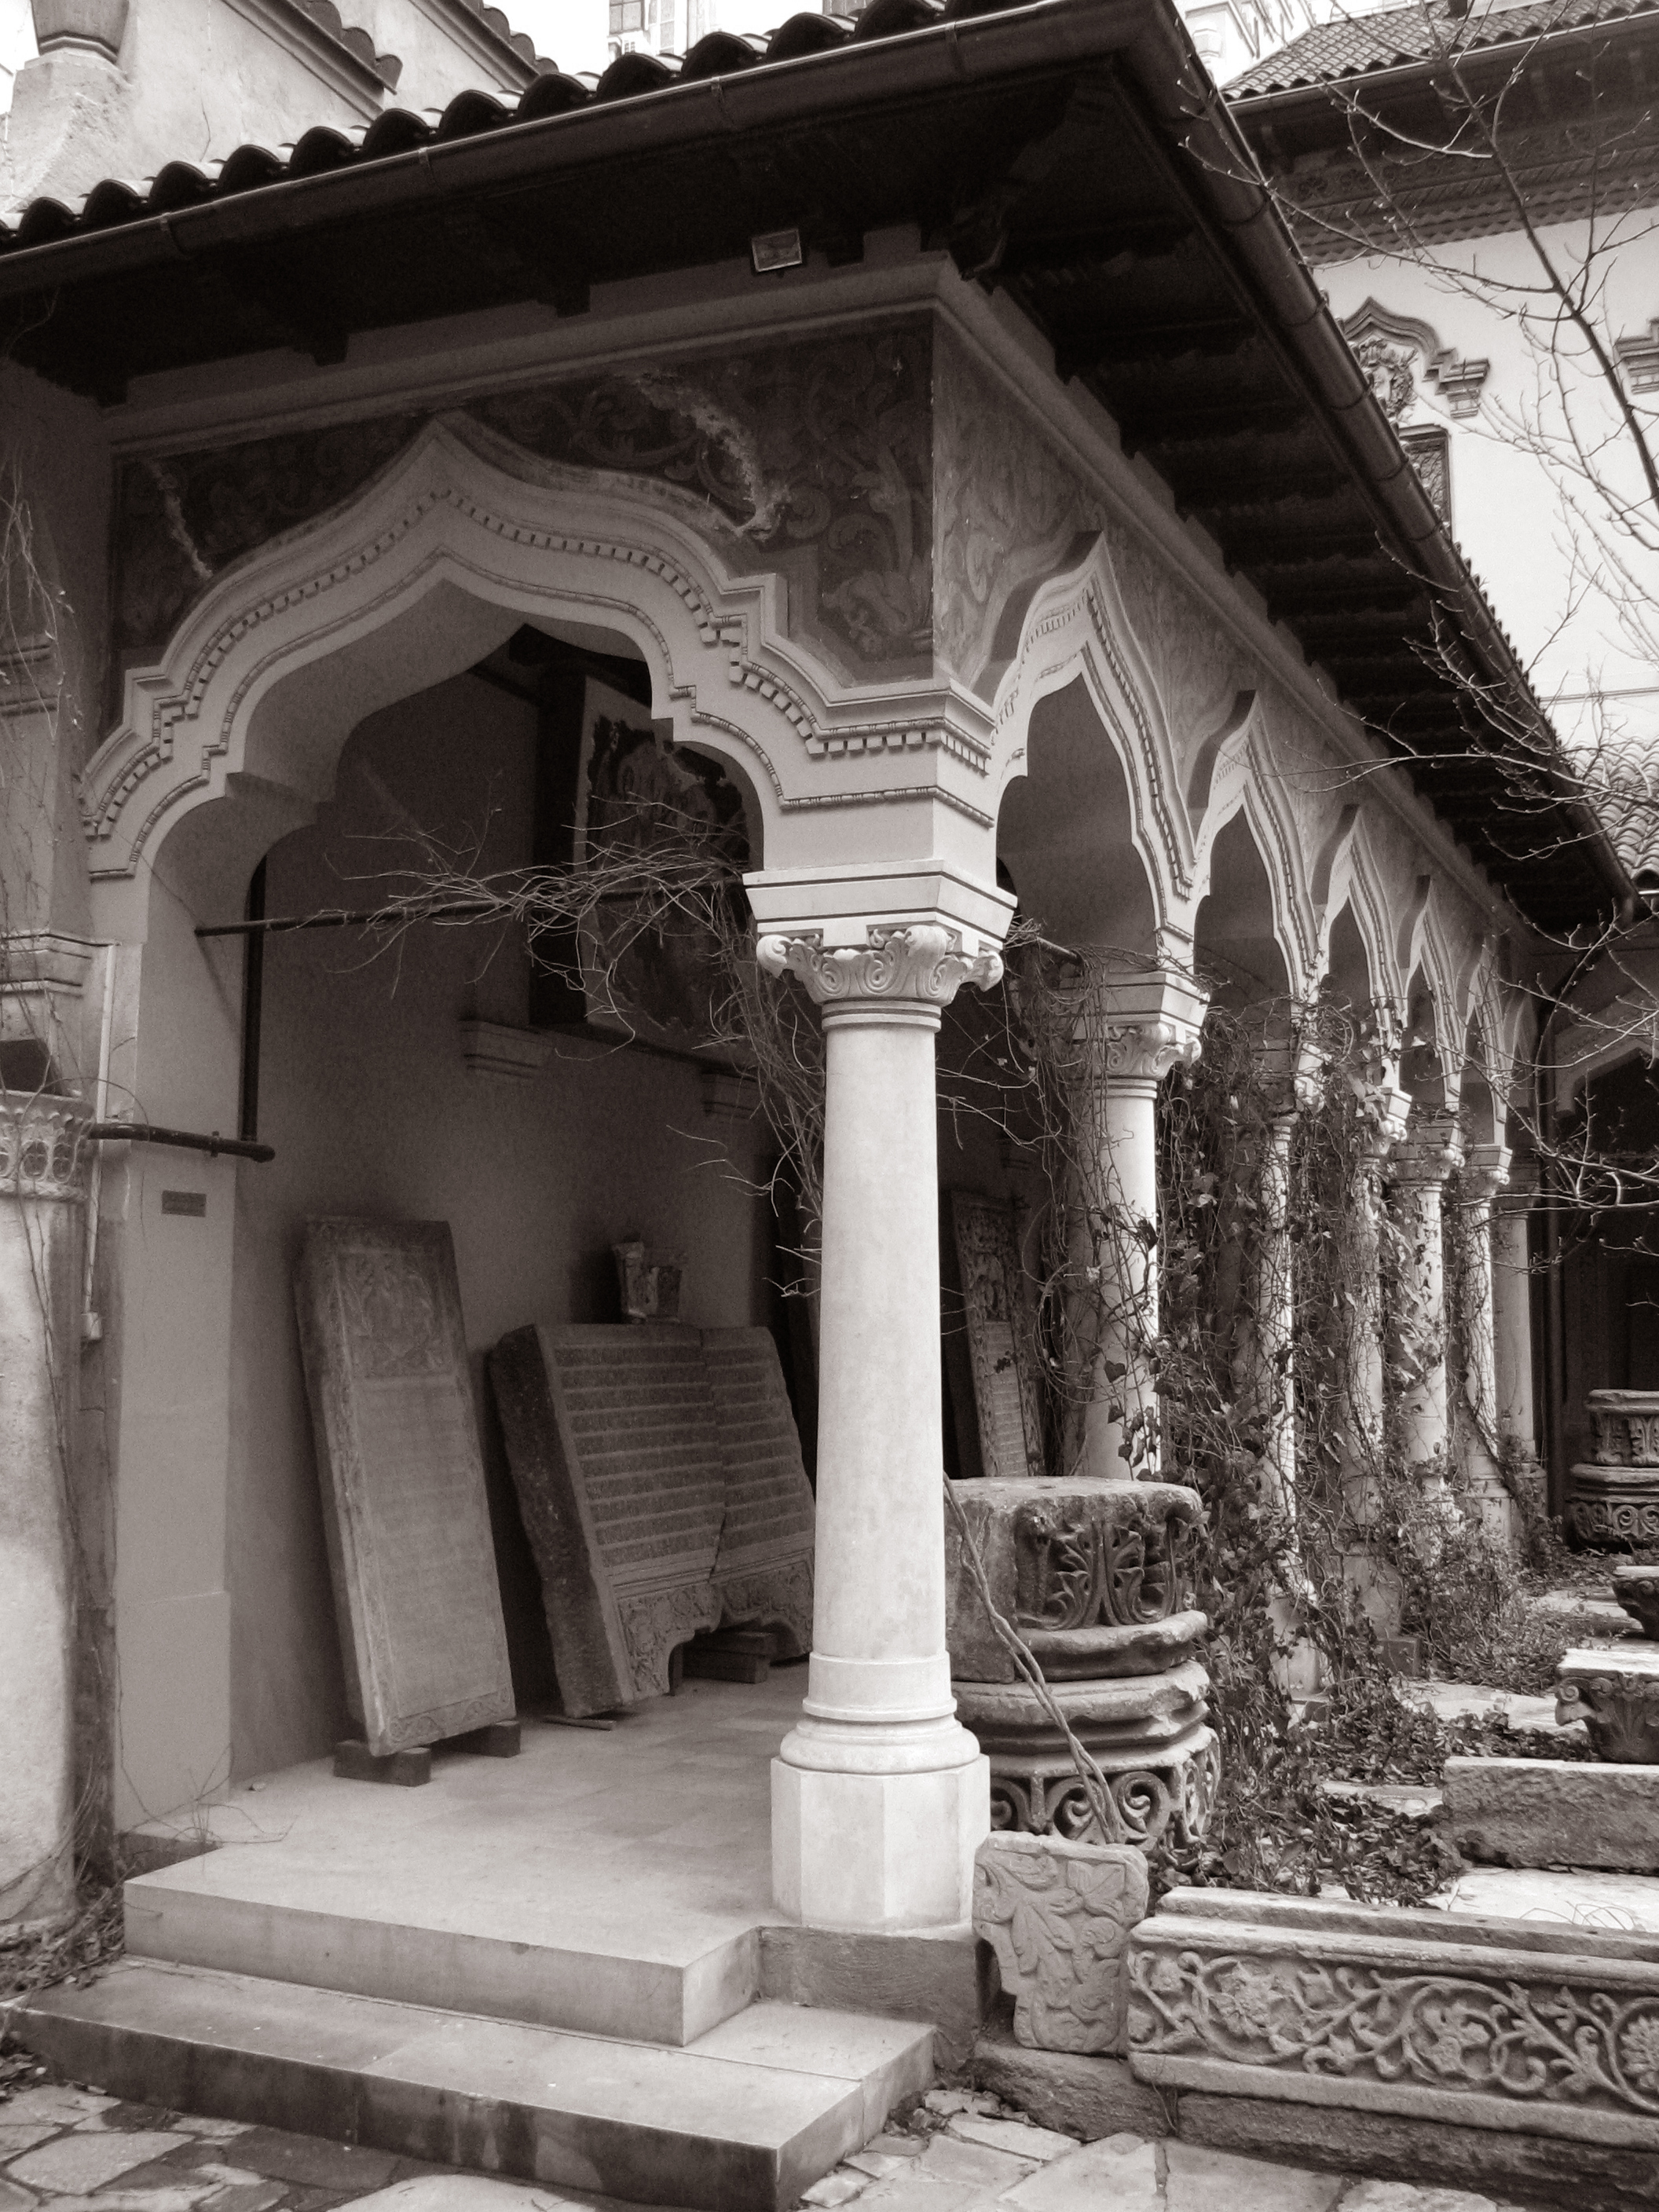
black and white, architecture, structure, white, photography, house, building, photo, europe, statue, arch, column, monochrome, place of worship, photos, capital, de, temple, ruins, shrine, fotografie, history, christianity, arc, eastern, romania, convent, arhitectura, orthodoxy, romanian, manastirea, manastire, capitel, bucuresti, stavro, stavropoleos, brancovenesc, hindu temple, monochrome photography, ancient history